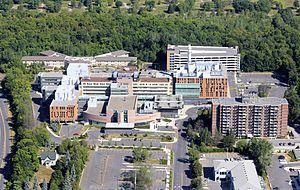
Photographie aérienne de l'hôpital Montfort en 2012.
L’Hôpital Montfort est l'hôpital universitaire francophone de l'Ontario, offrant des soins exemplaires centrés sur la personne. Montfort dessert, dans les deux langues officielles, plus de 1,2 million de personnes dans la région de l’Est ontarien. Montfort a reçu un agrément avec mention d'honneur décerné par Agrément Canada en 2014 et en 2018, et il s’est mérité la désignation d’organisme vedette en pratiques exemplaires, décernée par l’Association des infirmières et infirmiers autorisés de l’Ontario.